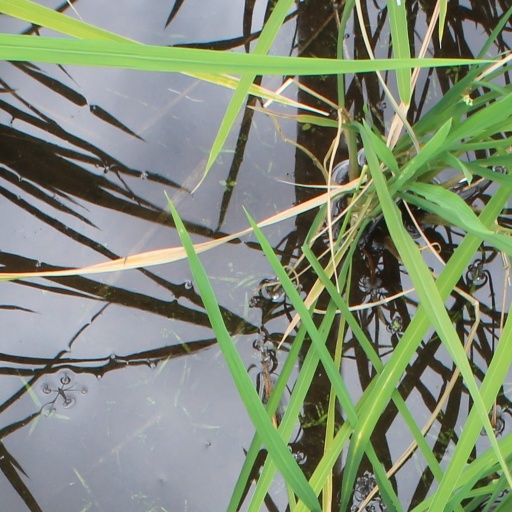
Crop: rice